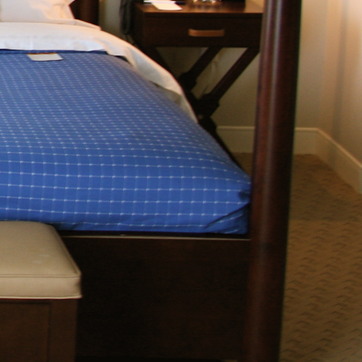
Material: fabric